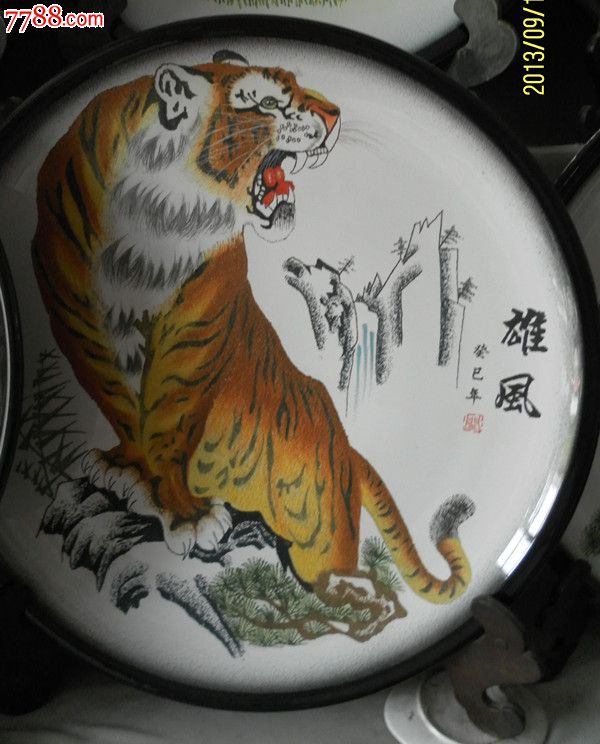
Label: trash